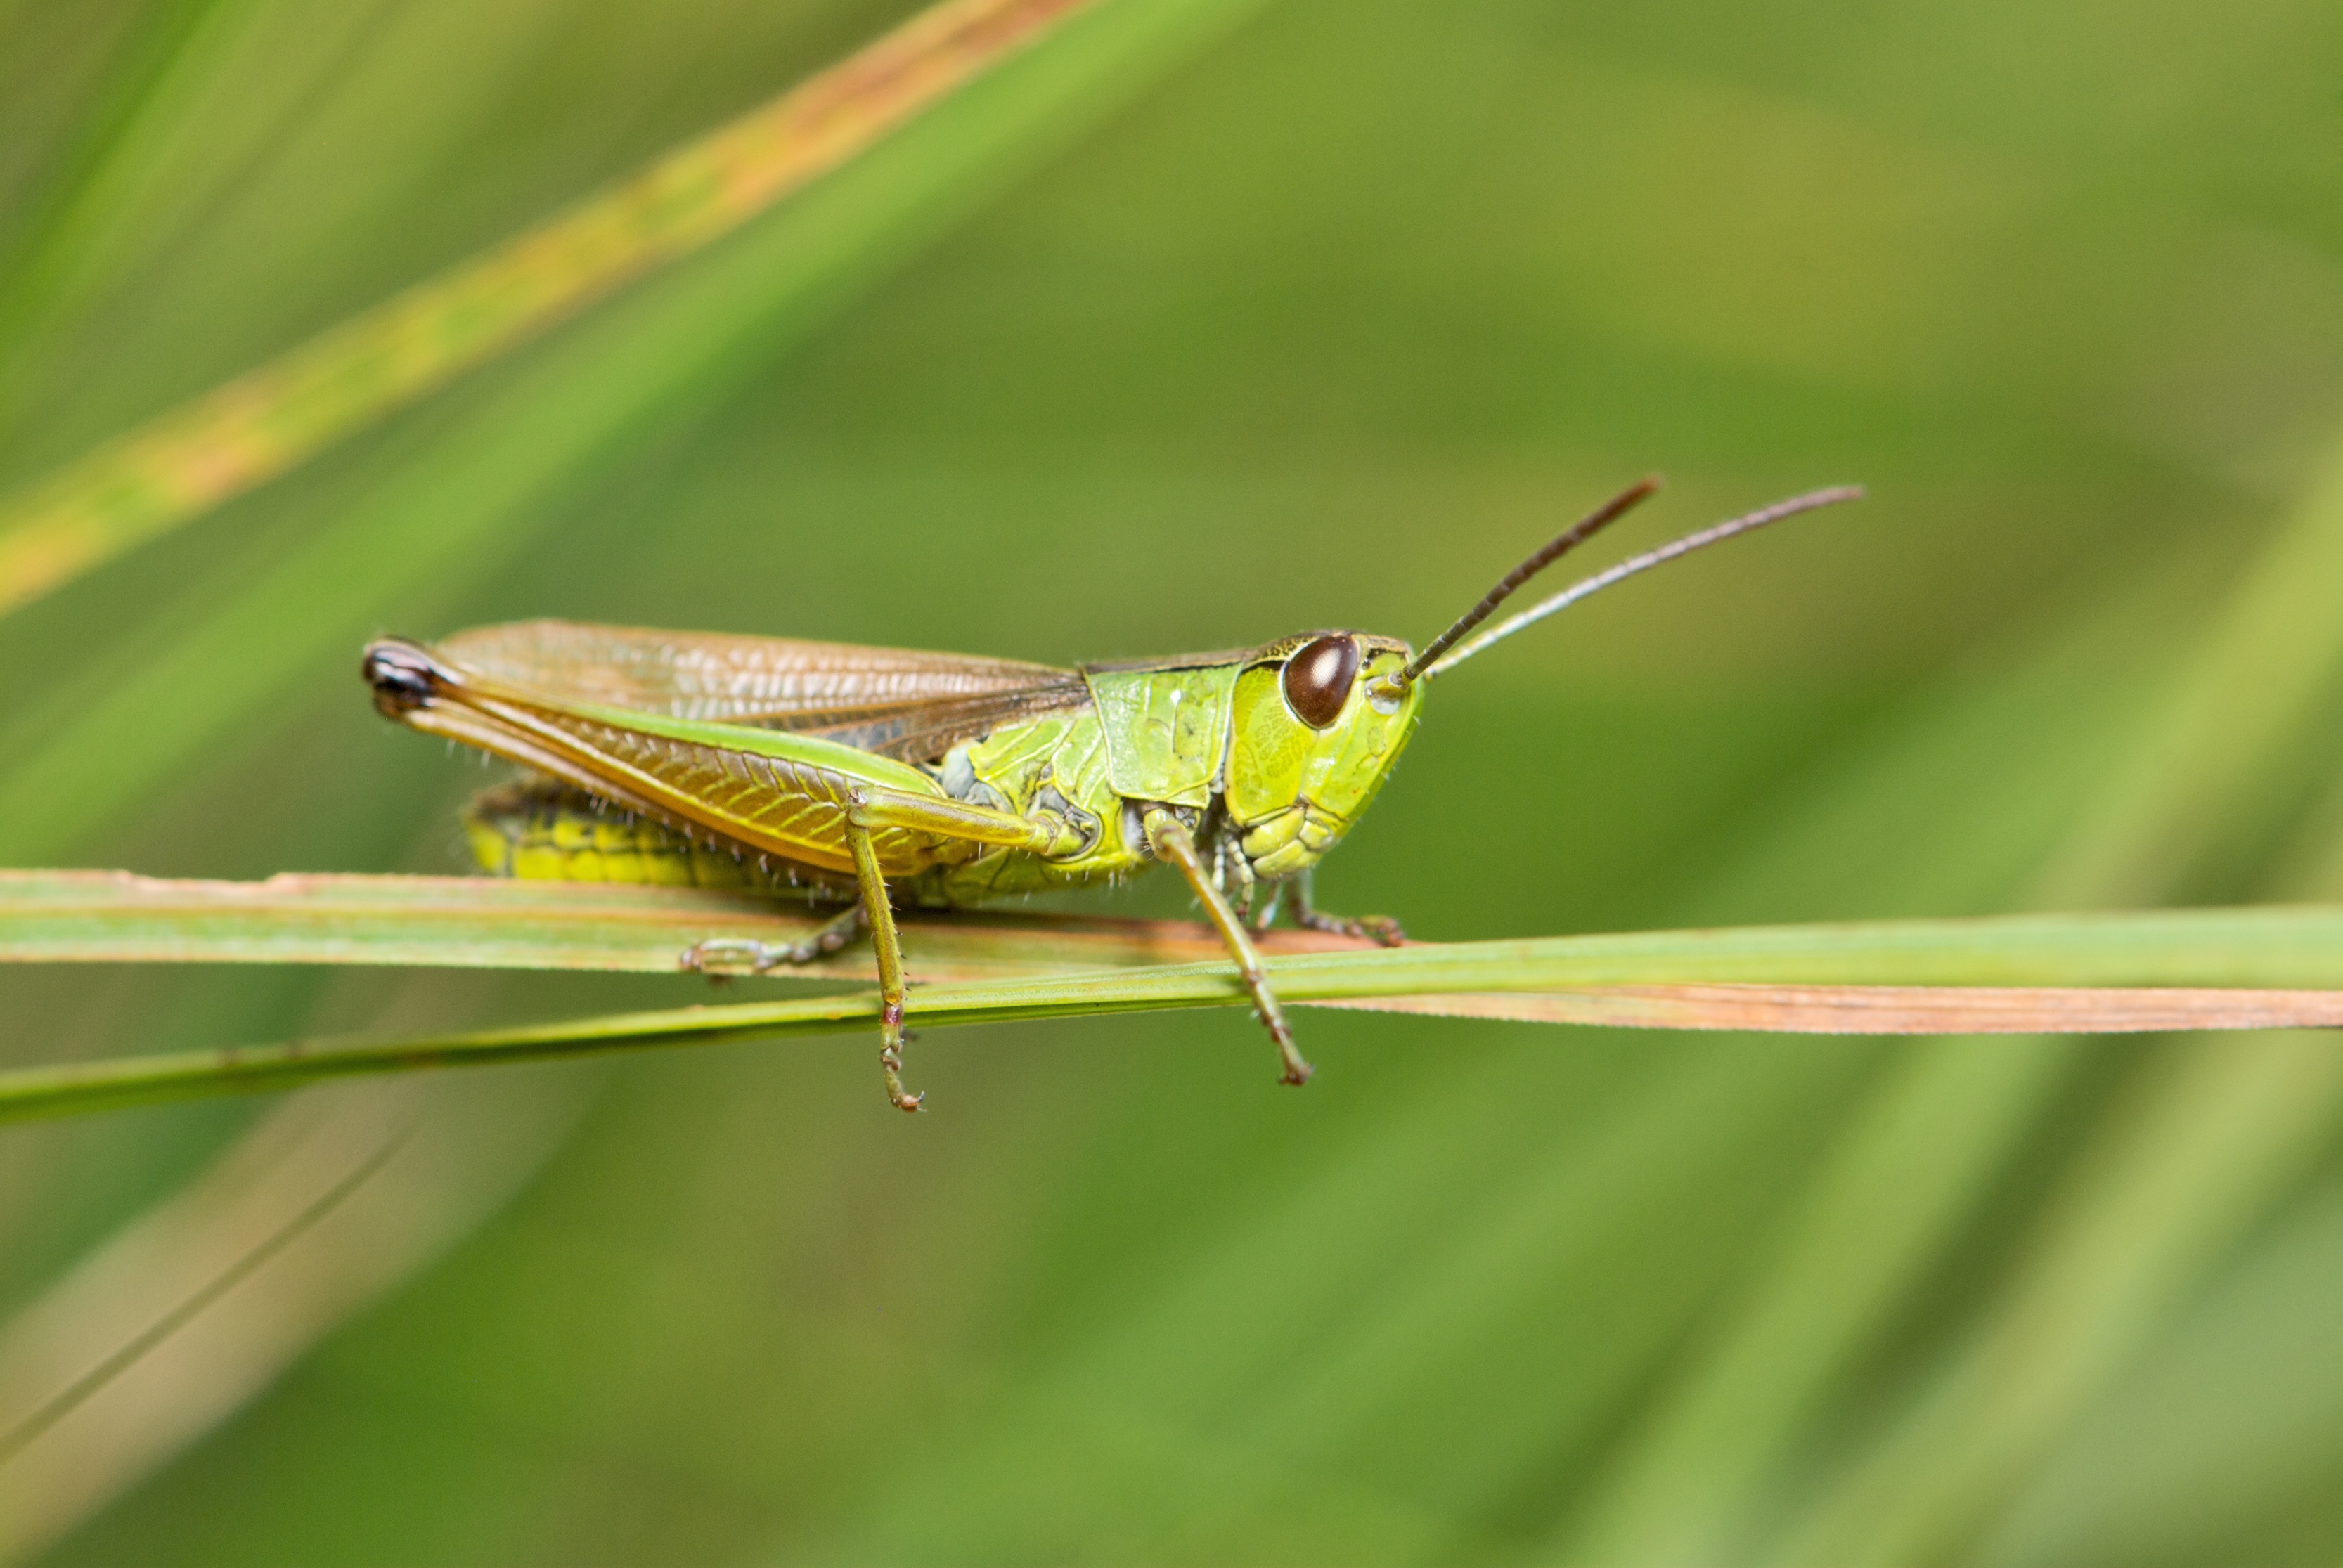
meadow, jump, europe, green, insect, macro, bug, fauna, invertebrate, cricket, close up, common, damselfly, grasshopper, leafhopper, locust, macro photography, arthropod, destructive, plant stem, net winged insects, cricket like insect, chorthippus parallelus